Plum Warner

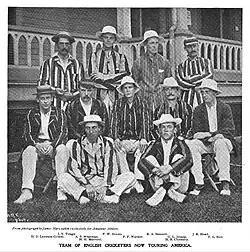
Warner, sitting in the middle, on North American tour in 1897.

He was named Wisden Cricketer of the Year in 1904 and also in 1921, making him one of two to have received the honour twice (the usual practice is that it is only won once: the other is Jack Hobbs). The second award marked his retirement as a county player after the 1920 season, in which he captained Middlesex to the County Championship title.